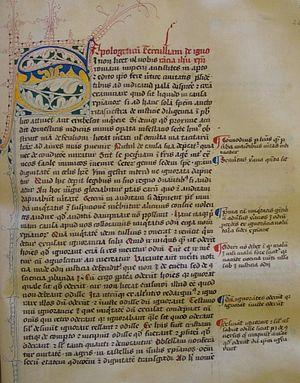
Quintus Septimius Florens Tertullianus, dit Tertullien, né entre 150 et 160 à Carthage et décédé vers 220 dans la même ville, est un écrivain de langue latine issu d'une famille berbère romanisée et païenne. Il se convertit au christianisme à la fin du IIᵉ siècle et devient le plus éminent théologien de Carthage.